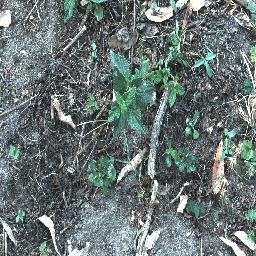
Label: lantana